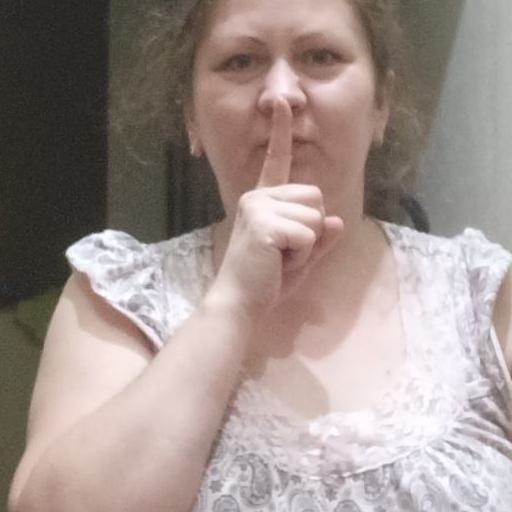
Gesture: mute